Kenya–Rwanda relations

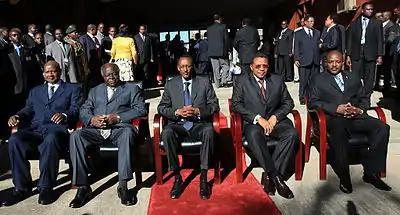
President Mwai Kibaki (Kenya) with, from left to right, Presidents Yoweri Museveni (Uganda), Paul Kagame (Rwanda), Jakaya Kikwete of (Tanzania), and Pierre Nkurunziza (Burundi) at an East African Community Head of States Meeting

In 2009, Kenya was the leading exporter to Rwanda. In 2013, Kenya was Rwanda's biggest trade partner.